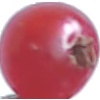
Label: Redcurrant 1